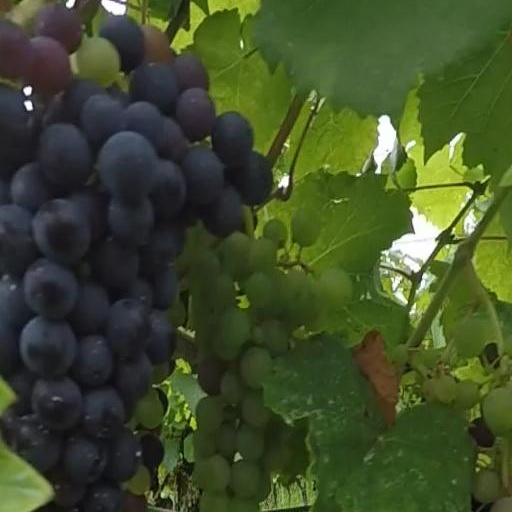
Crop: grape